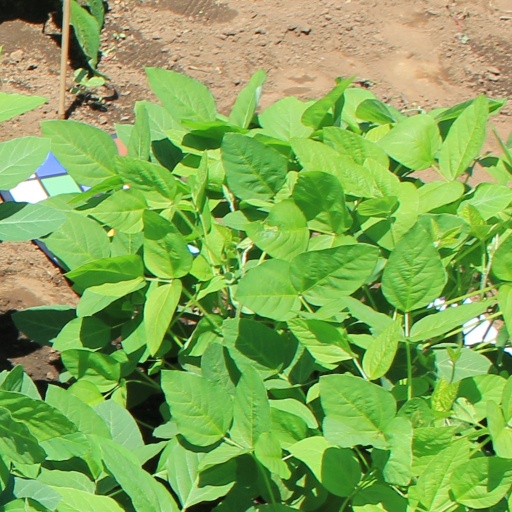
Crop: soybean